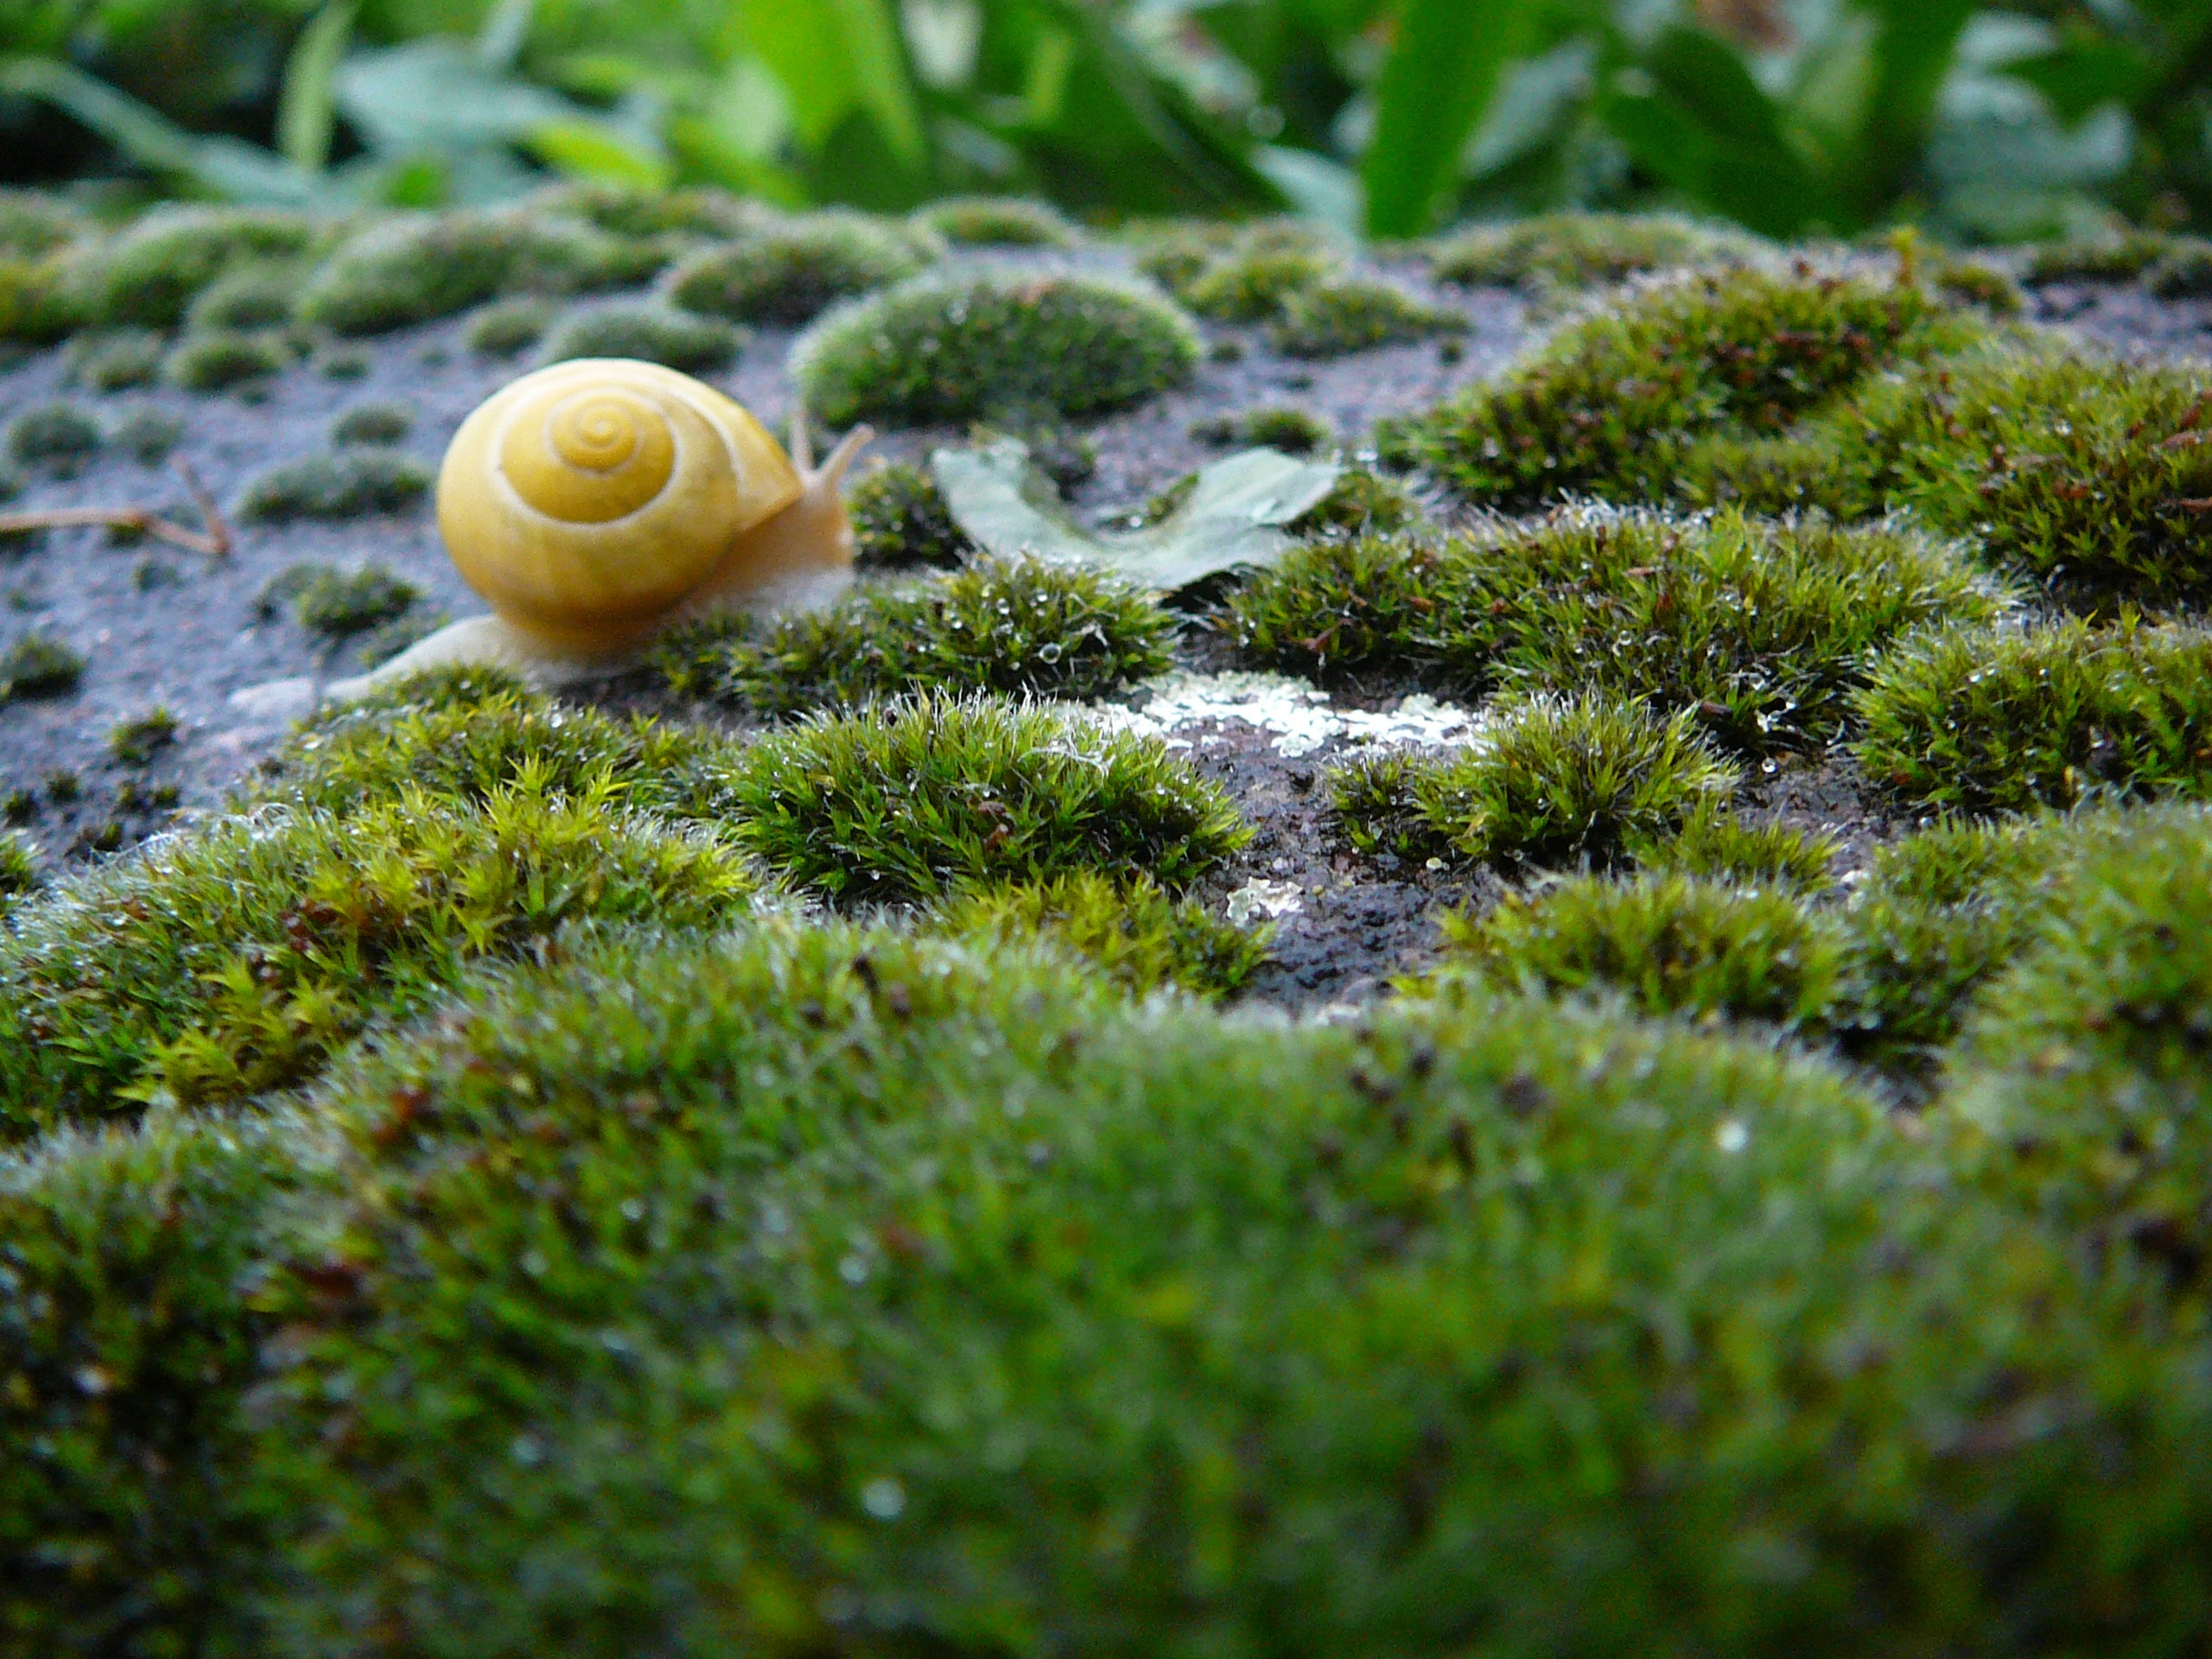
nature, grass, plant, lawn, meadow, rain, flower, wet, animal, wall, overgrown, moss, green, botany, yellow, garden, movement, flora, shell, invertebrate, crawl, snail, blurry, woodland, habitat, molluscs, macro photography, snail shells, land snail, mucus, non vascular land plant